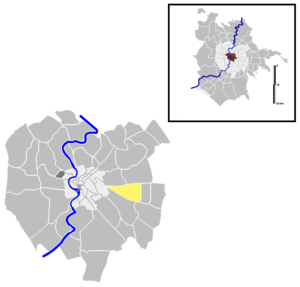
Prenestino-Labicano est un quartiere situé au nord-est de Rome en Italie prenant son nom de la via Prenestina et de la via Labicana qui le traversent. Il est désigné dans la nomenclature administrative par Q.VII et fait partie du Municipio V et VII. Sa population est de 74 393 habitants répartis sur une superficie de 4,7089 km².